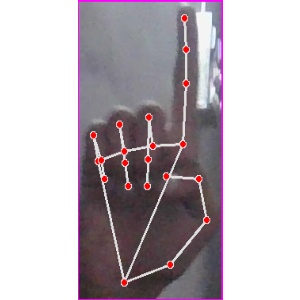
अक्षर: क